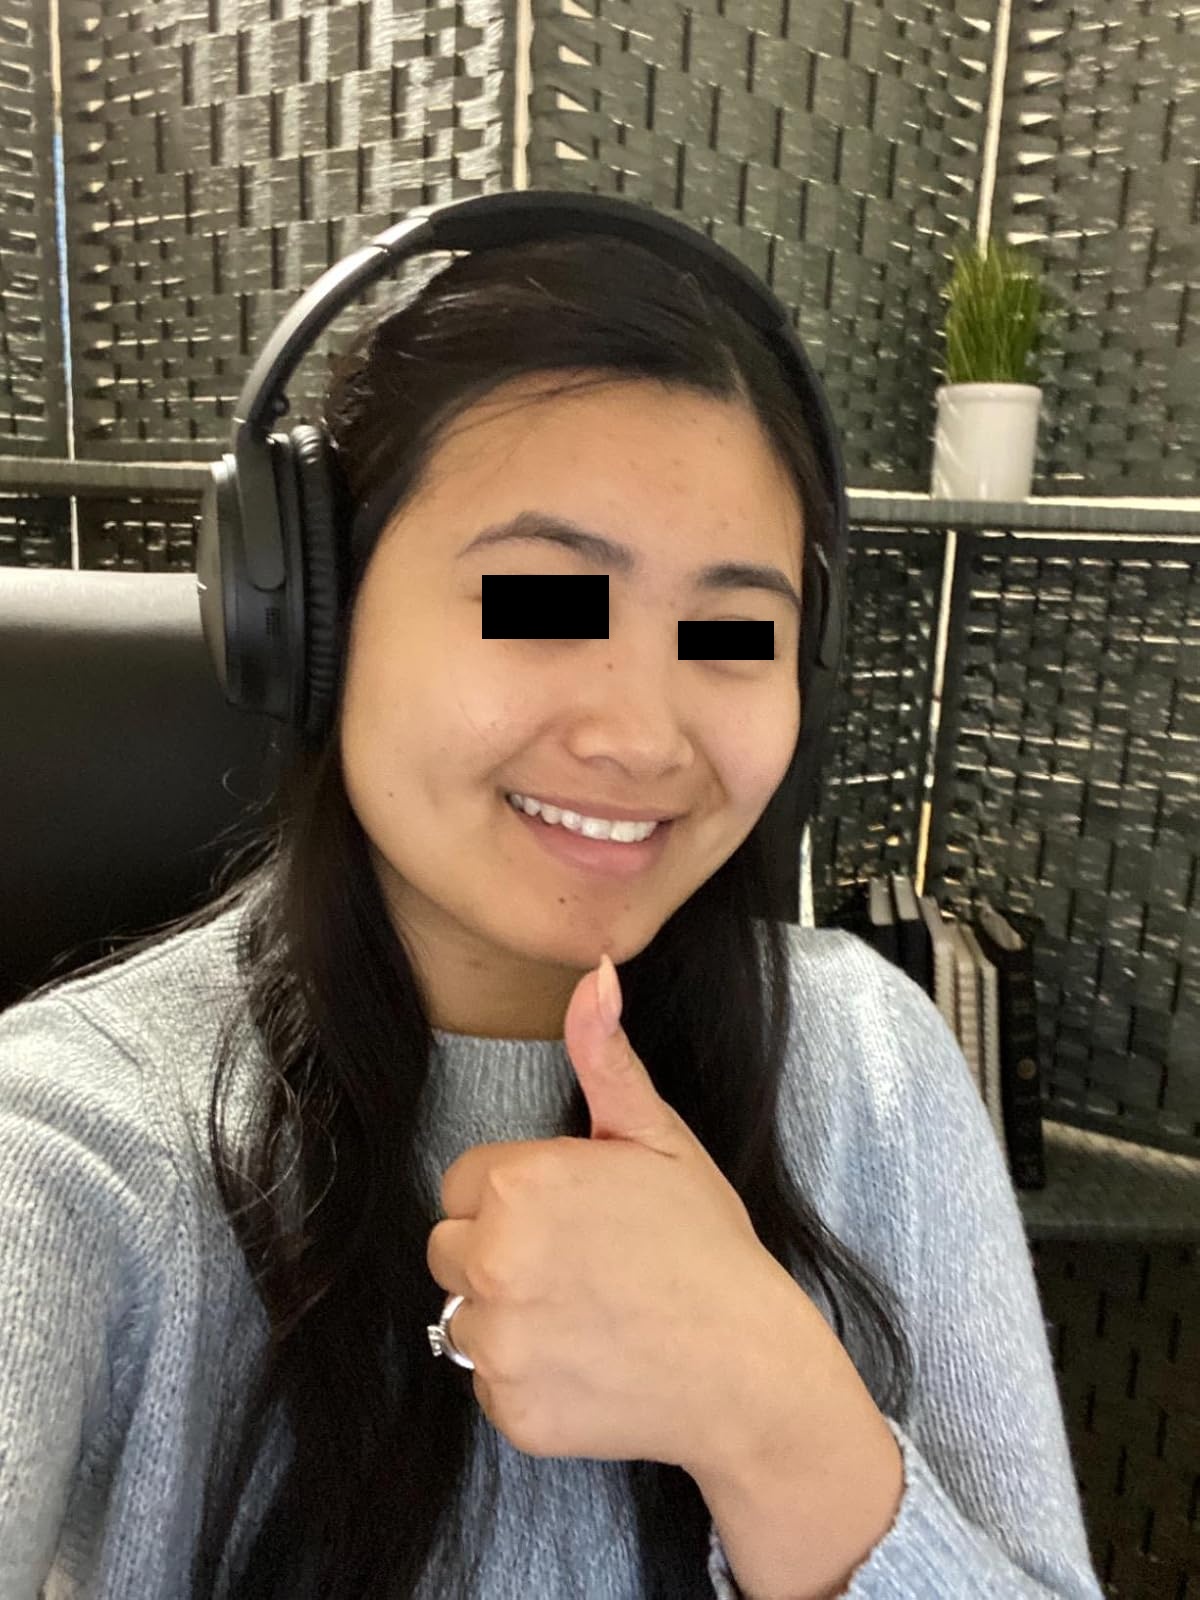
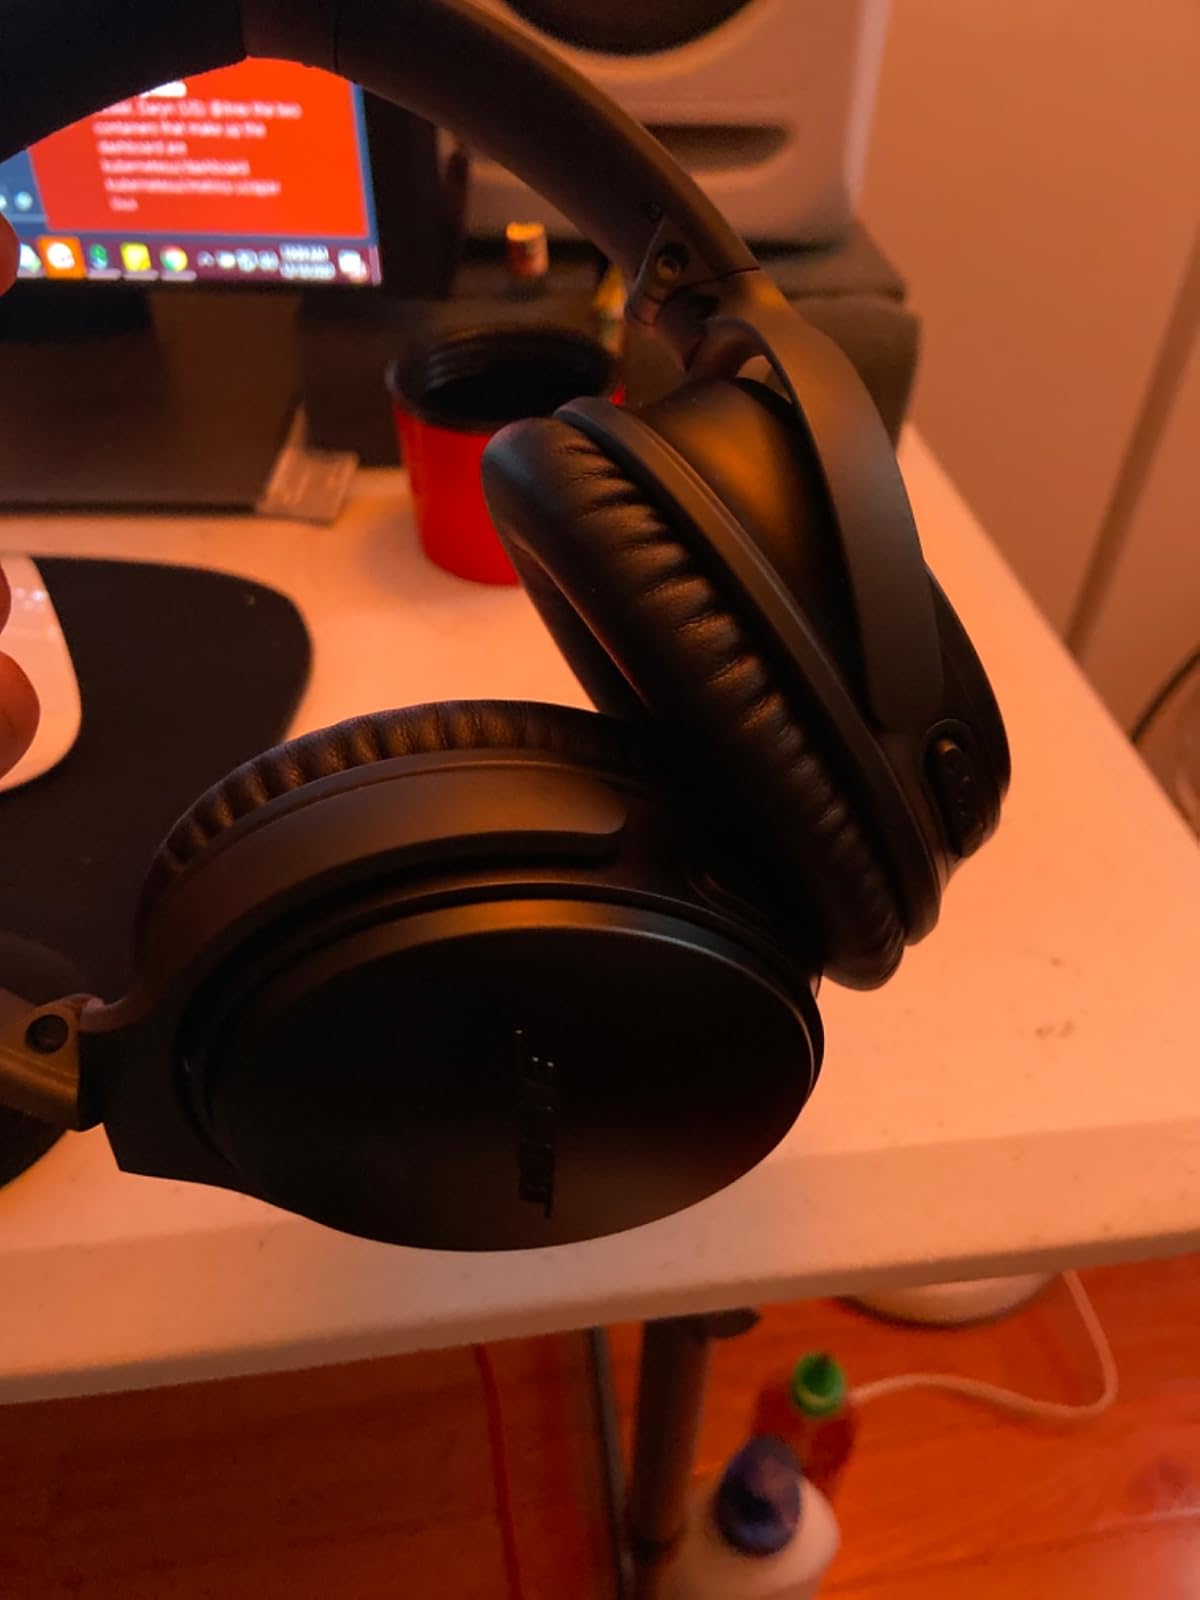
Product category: headphones
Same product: yes